PHECC

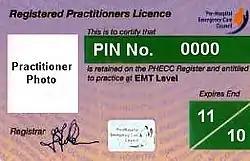
Practitioner licence card at EMT grade

Responder training is aimed towards workplace response, Gardaí, fire service personnel, military personnel, voluntary first aid organisations, sports clubs and security services.